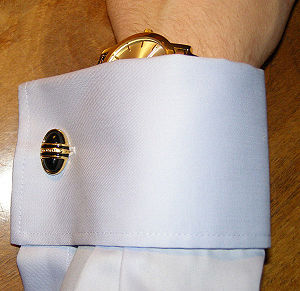
Manchetknap
Dobbeltmanchet med manchetknap.
Manchetknapper er knapper, der bruges til at lukke manchetter på skjorteærmer. De er også smykker for mænd. I den simpleste form er de to knuder med en elastisk imellem. Manchetknapper laves af glas, sten, læder, metal eller ædelmetaller som guld eller sølv pyntet med ædelstene, emalje. Manchetknapper er til skjorter, som har knaphuller på begge sider af manchetten.